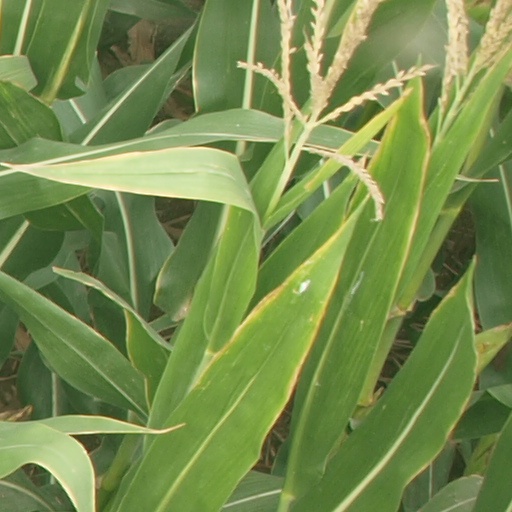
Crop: maize; corn